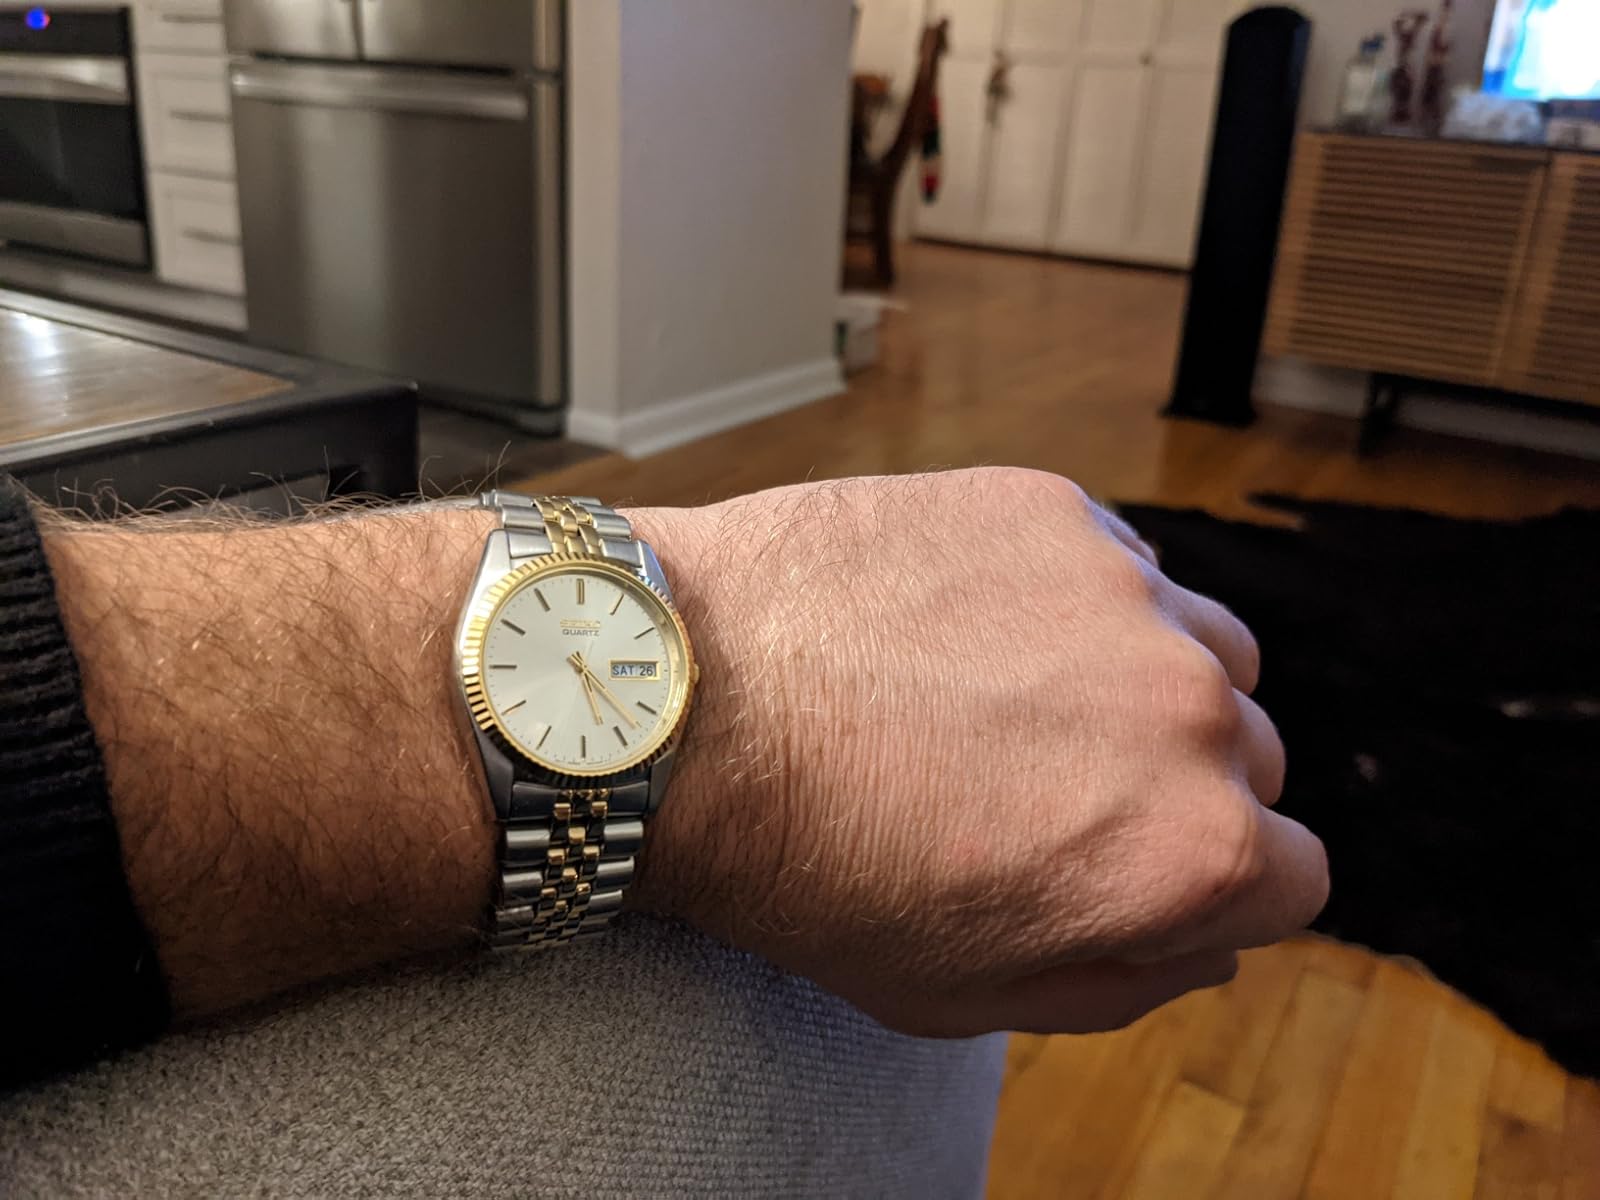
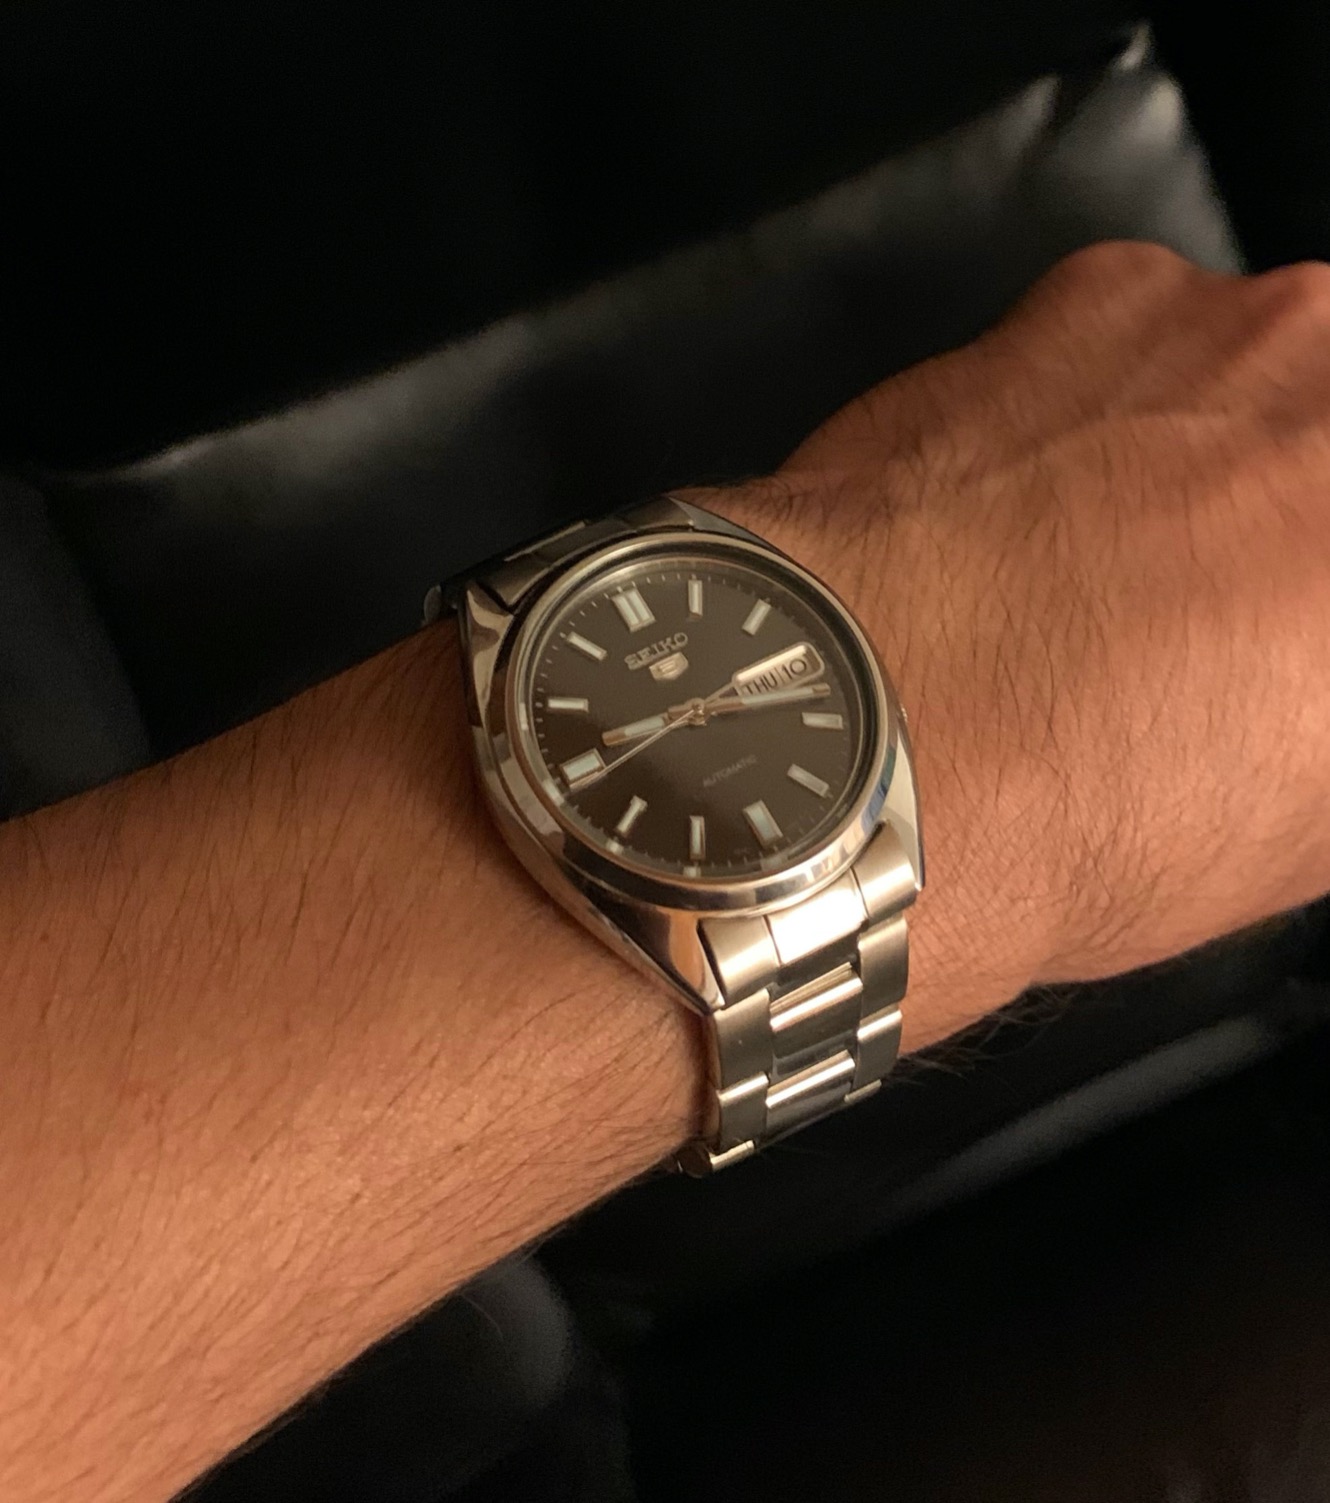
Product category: accessories_watch
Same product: no